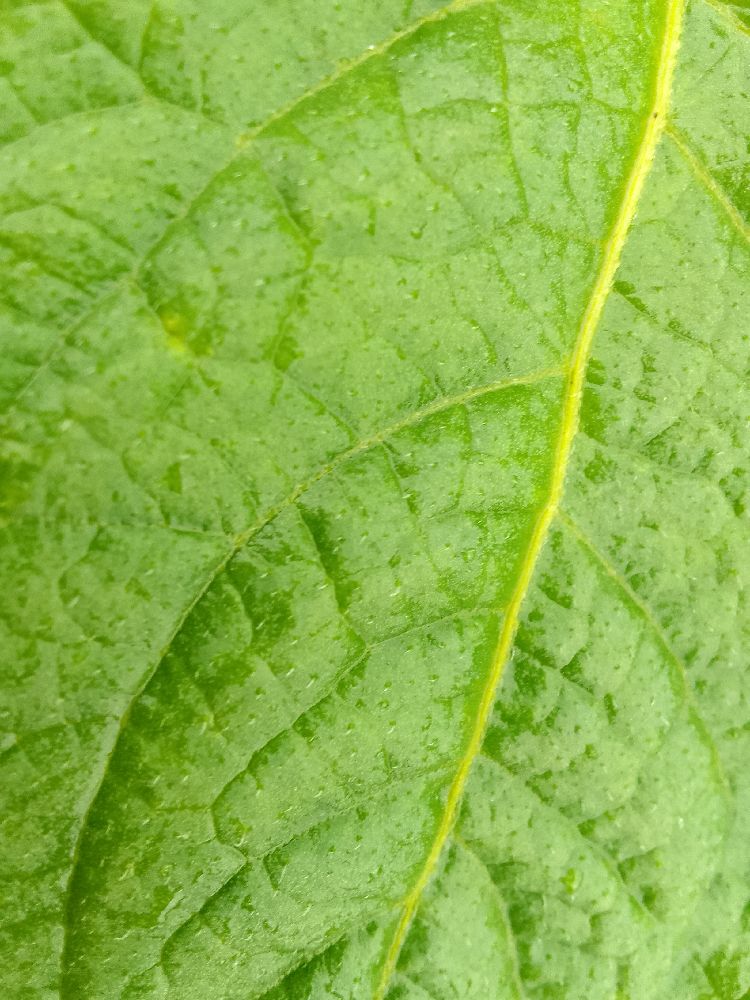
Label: Healthy